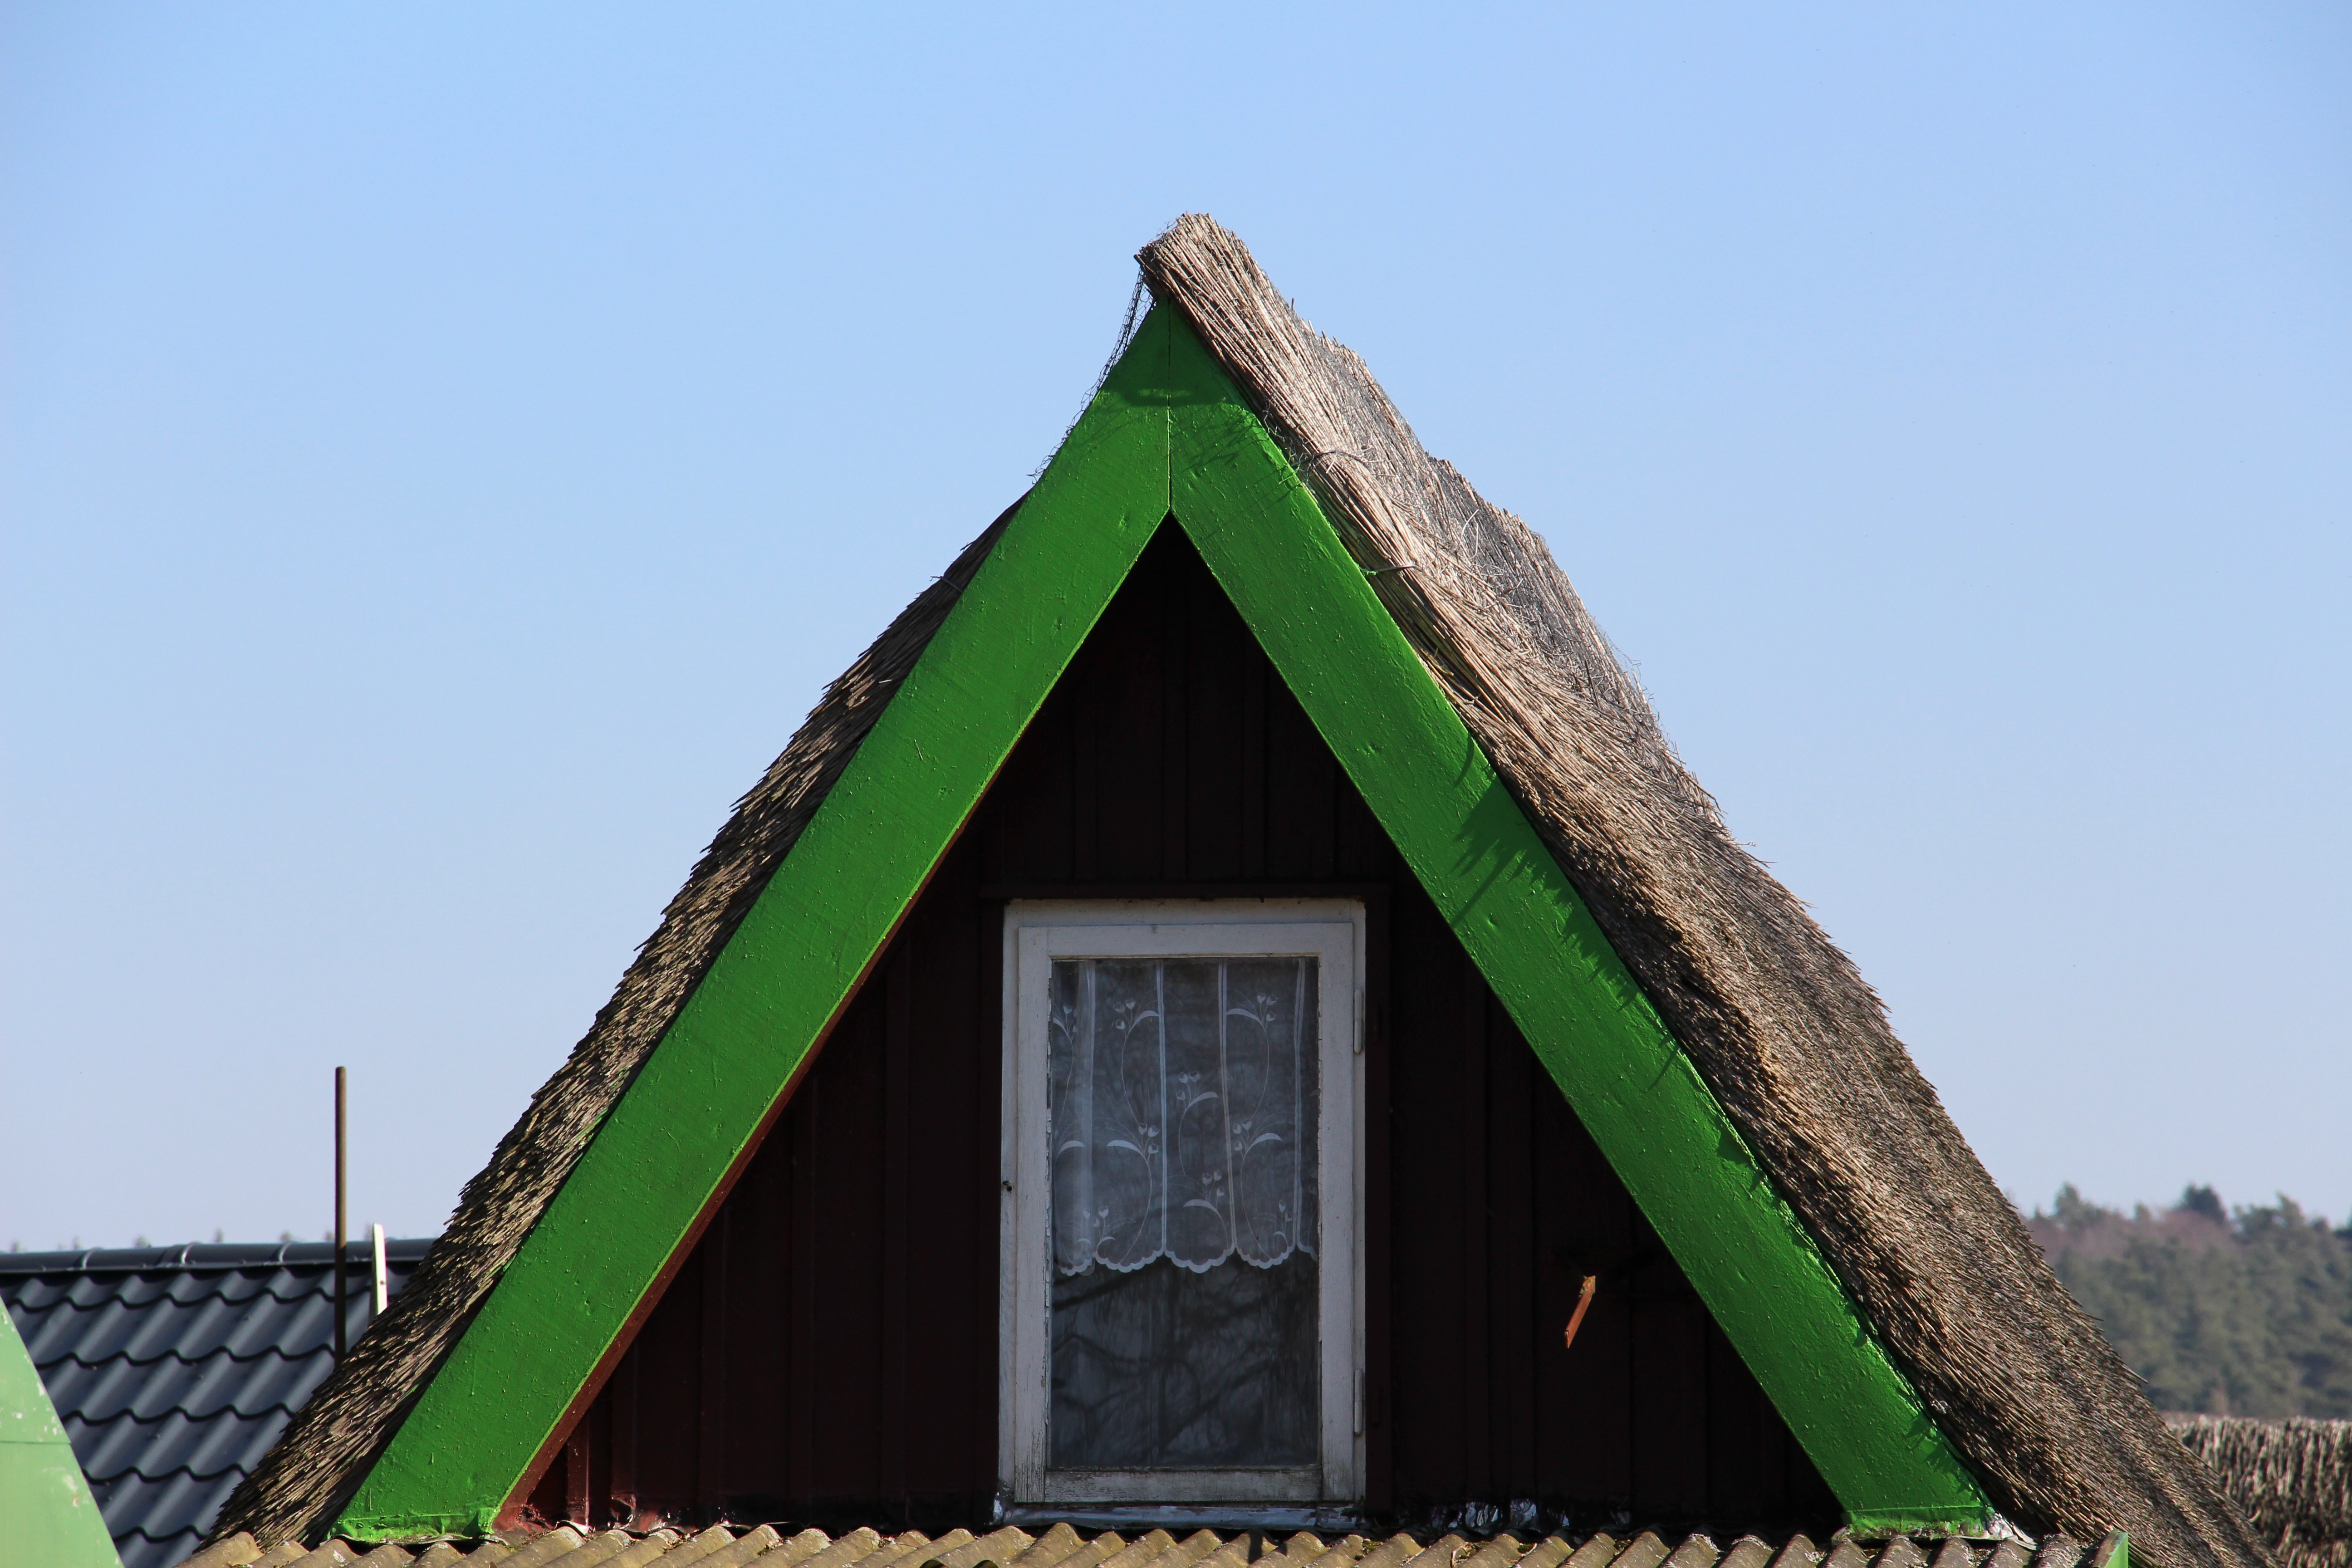
nature, farm, house, roof, home, green, holiday, facade, place of worship, relaxation, recovery, rural area, country houses, thatched roofs